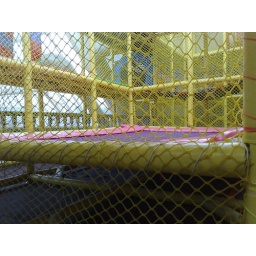
Best wifi seat in the house